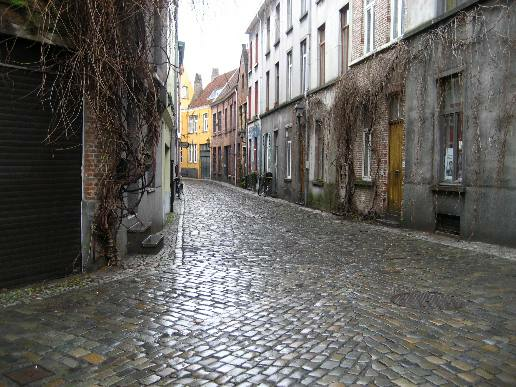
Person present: No